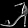
Label: Sandal